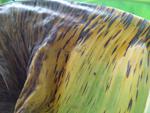
Label: segatoka